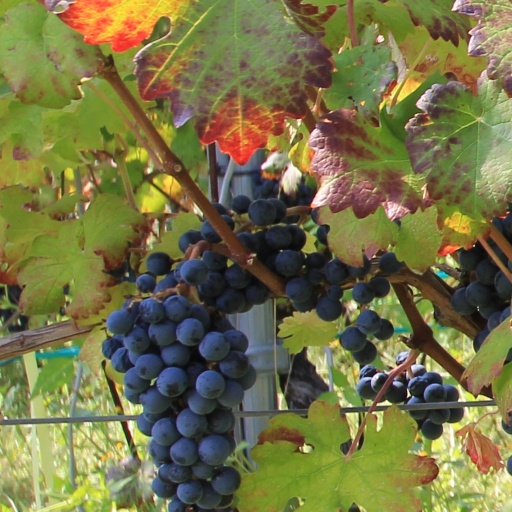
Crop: grape